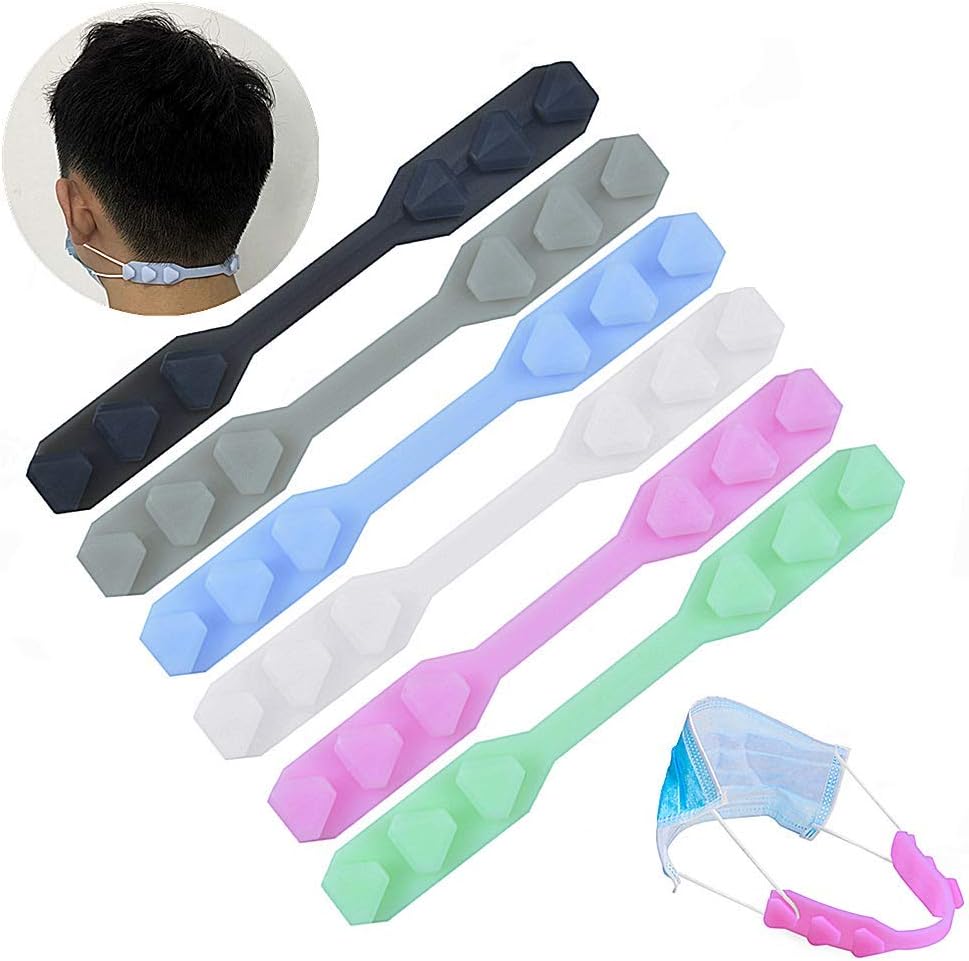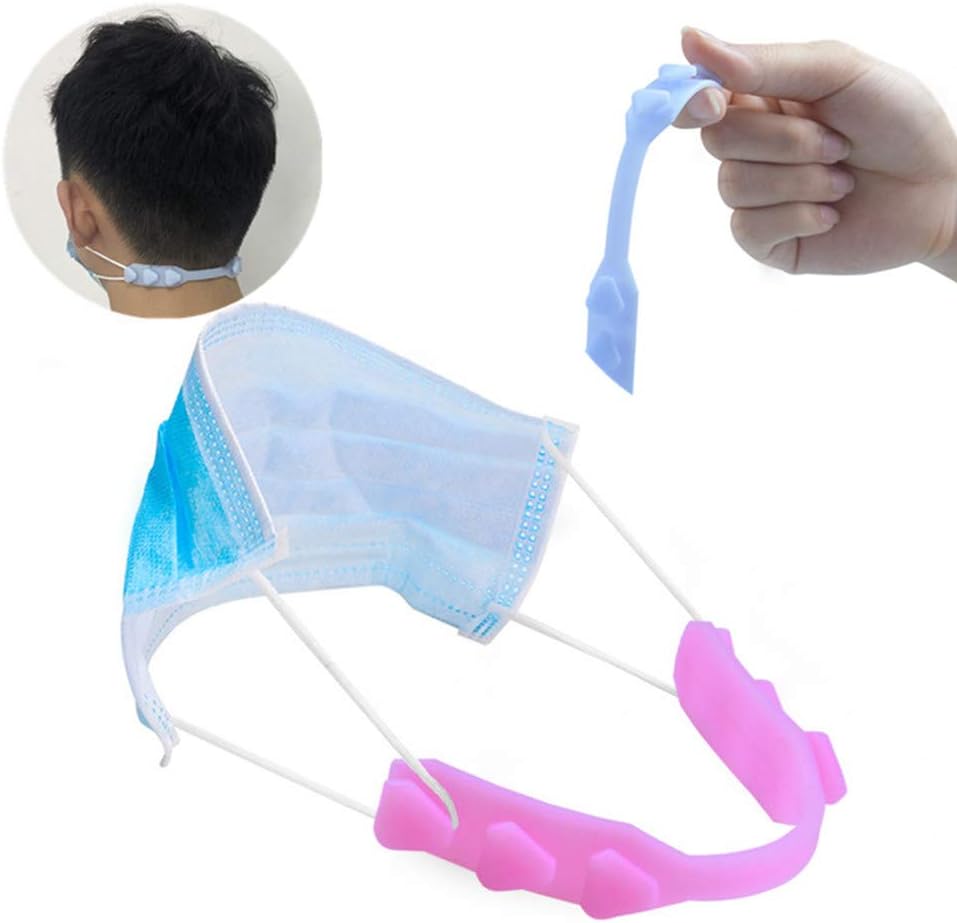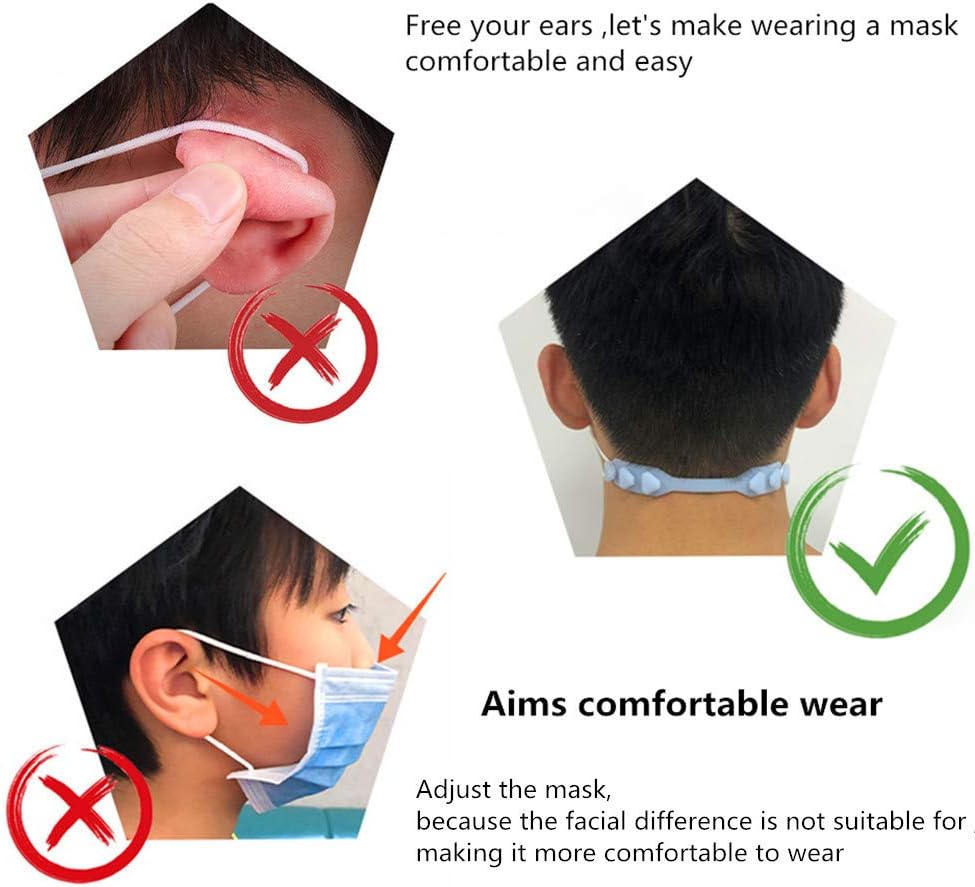
GCGoriH 6Pcs Mask Extenders/Ear Savers Mask Ear Saver Ear Savers for Masks Face Mask Holder Anti-Slip Silicone for Kids Women Men
Category: Health & Personal Care
Mask extenders/ear savers mask ear saver release Your Ear Pain Mask extender strap mask ear saver /mask hoder/Mask Extension Strap make Your ears free without pain ,it will make you feel comfortable and willing to wear mask for long time. Specification ear saver for masks Material: Eco-friendly soft flexible silicone Product size: 15.8cm/6.22inches x1.5cm/0.59inches x1.2cm/0.47inches Net weight: 8.5g/0.3OZ /pcs Mask extender strap for kids will good mood for your kid Colorful mask extender strap to decorate your mask release your ears,it with 6 colors you can change one color /per day , it will make you good mood every day in a week
Features: Silicone | MORE COMFORTABLE WEAR -This mask extenders/ear savers for women relieves ear stress mask extension strap buckle hook aims to relieves the ear pain and stress from mask wearing,let,s wear mask freely and more comfortable | ANTI-SLIP ADJUSTABLE -The mask ear saver kids easy to use ear protector 3-level adjustment mask strap hook easy Solve the problem that the mask ear hook is too long or too short and cannot slip,it is a suitable face mask ear saver clip | HIGH-QUALITY MATERIAL -The face mask extender strap for face masks silicone material soft and flexibility more comfort when wearing a mask, it donot stick to your hair at all, it good silicone mask extender strap color for kids | FIT MOST MARKET MASK - This ear saver for face masks suitable for various masks with two-point connection and it come with 6 colors/set your can change one color /day in a week,make each day good mood | PORTABLE LIGHT WEIGHT -Mask strap extender face mask holder to protect ears size 15.8cm/6.22inch long,1.5cm/0.59inch wide only 8.5g 0.3oz .package include 6pcs different colors mask strap extender ear savers for face masks kids